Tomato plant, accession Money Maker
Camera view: bottom (45 deg); turntable rotation: 0 degrees
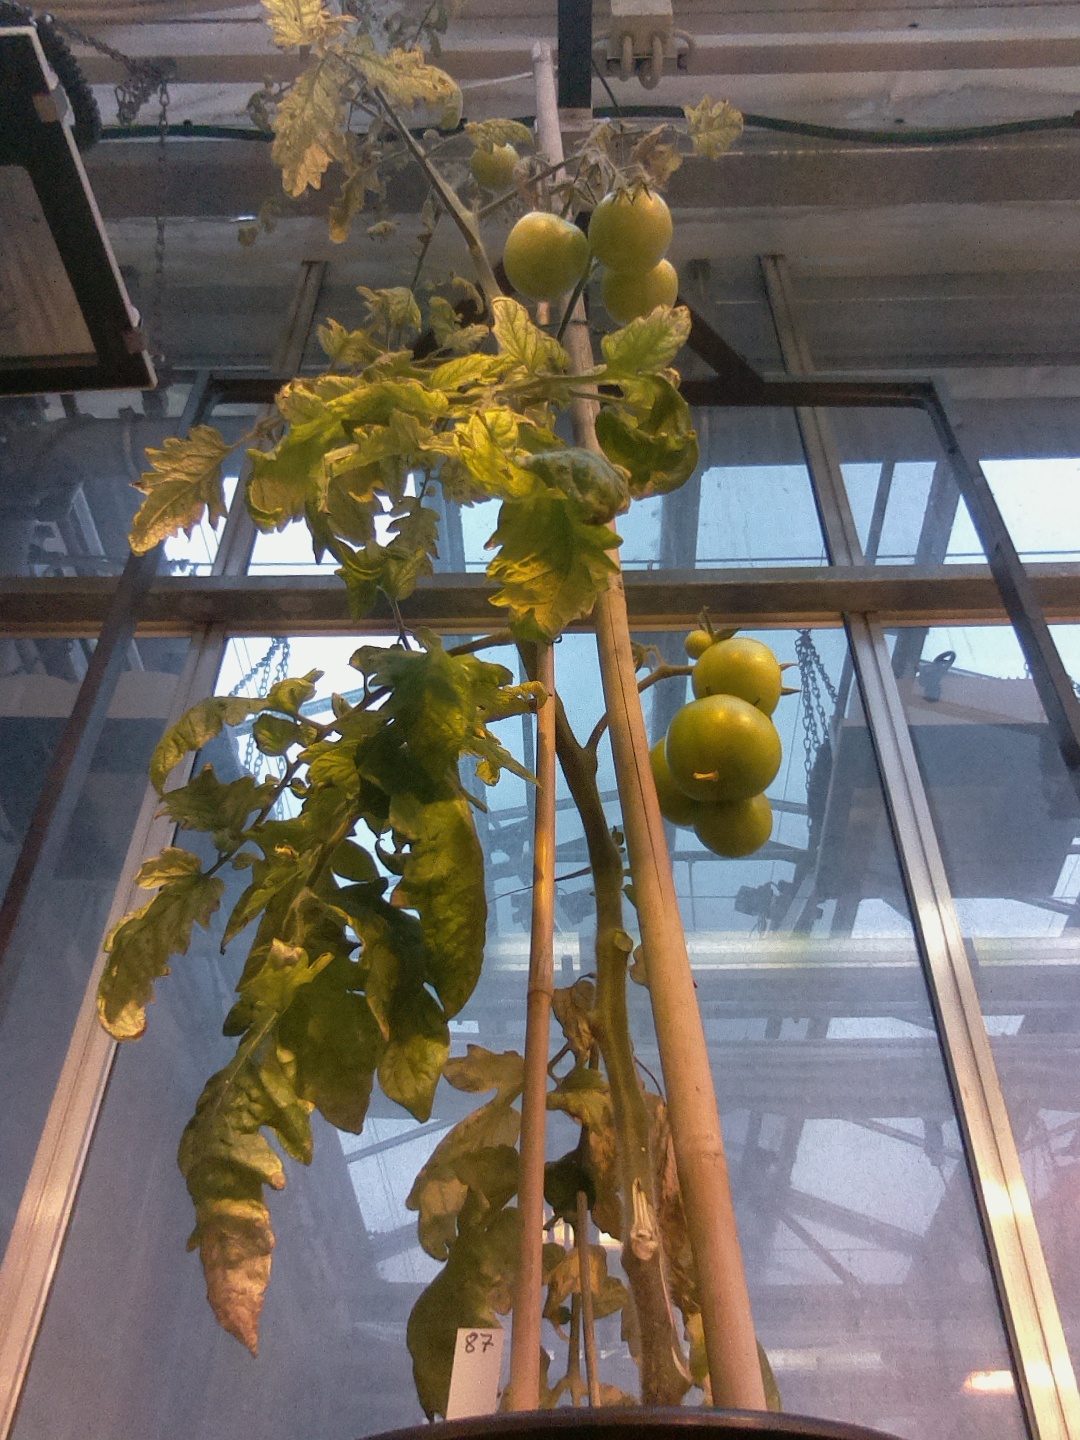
BBCH growth stage 81: 10%-20% of fruits show typical fully ripe color